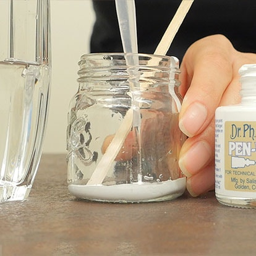
add a few drops of water to the ink .